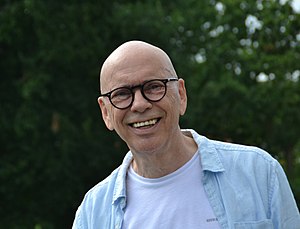
Bosse Hall Christensen
Bosse Hall Christensen i 2016
Musikeren og trommeslageren Bosse Hall Christensen, medlem af Shu-bi-dua fra 1973-1981.
Bosse Hall Christensen er en dansk musiker, musikproducer, tekstforfatter instruktør, speaker og foredragsholder. Han var medstifter af pop- og rockbandet Shu-bi-dua, som han var medlem af i årene fra 1973 til 1982. Han har siden været med i flere andre bands heriblandt Hardinger/Thorup, som han trådte ud af i 2013. Og fra 2015 og til i dag, har han været med i Shu-bi Or Not Shu-bi. Han har desuden haft eget produktionsselskab igennem mange år.